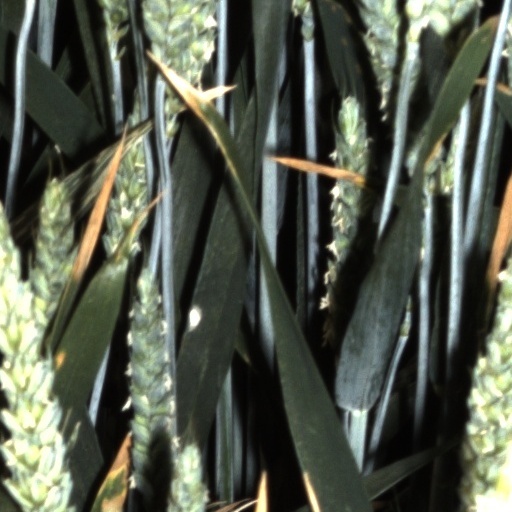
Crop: wheat